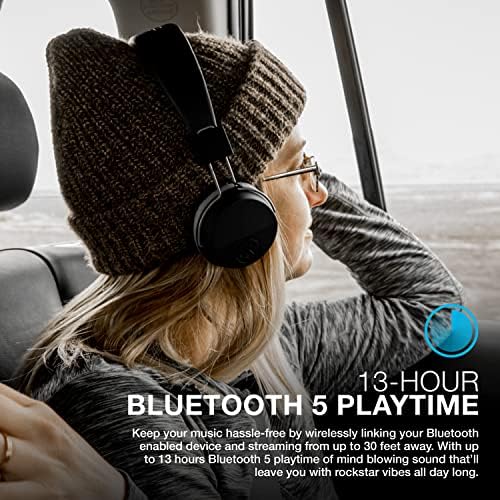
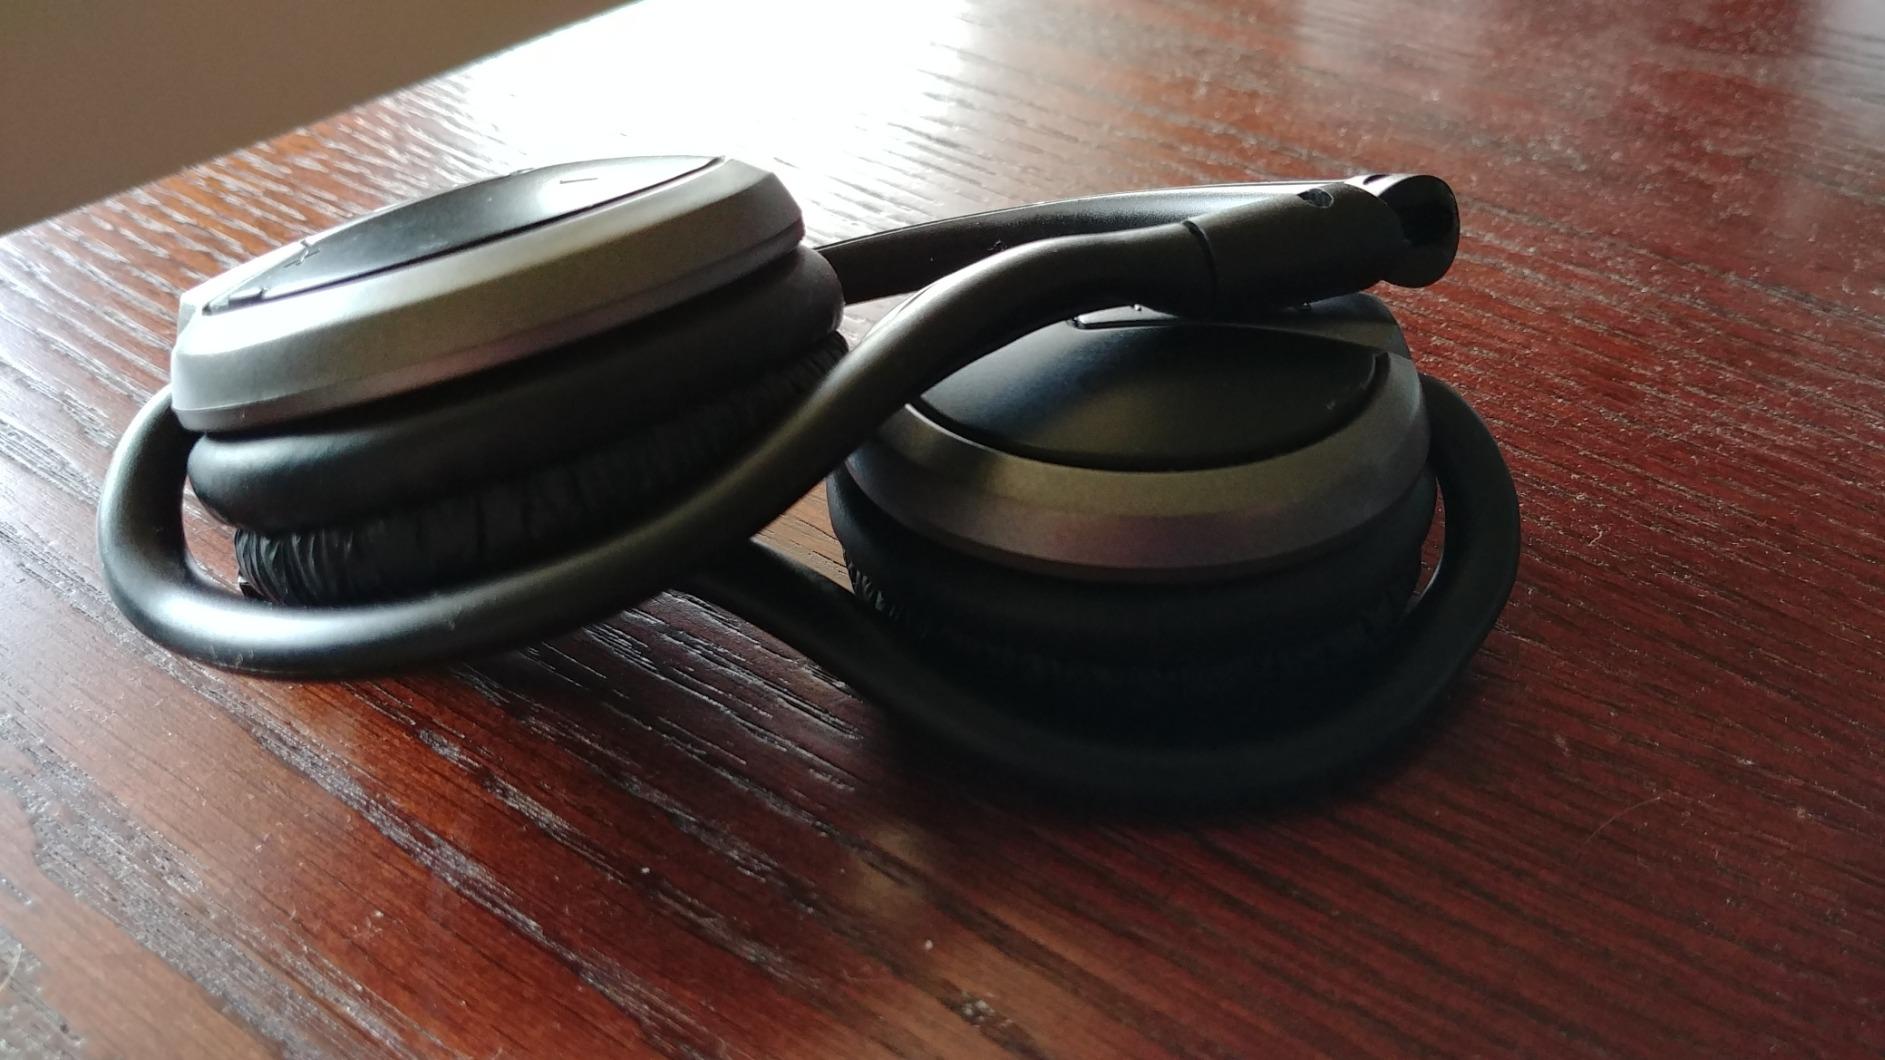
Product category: headphones
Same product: no